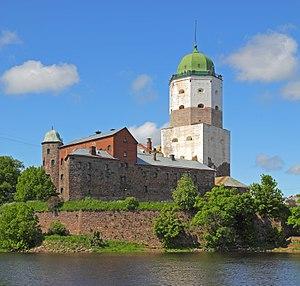
Vyborg est une ville de l'oblast de Léningrad, en Russie, et le chef-lieu administratif du raïon de Vyborg.
Les Trois Mousquetaires est un film de cape et d'épée russe réalisé et produit par Sergueï Jigounov d'après l'œuvre homonyme d'Alexandre Dumas.